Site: brandenburg
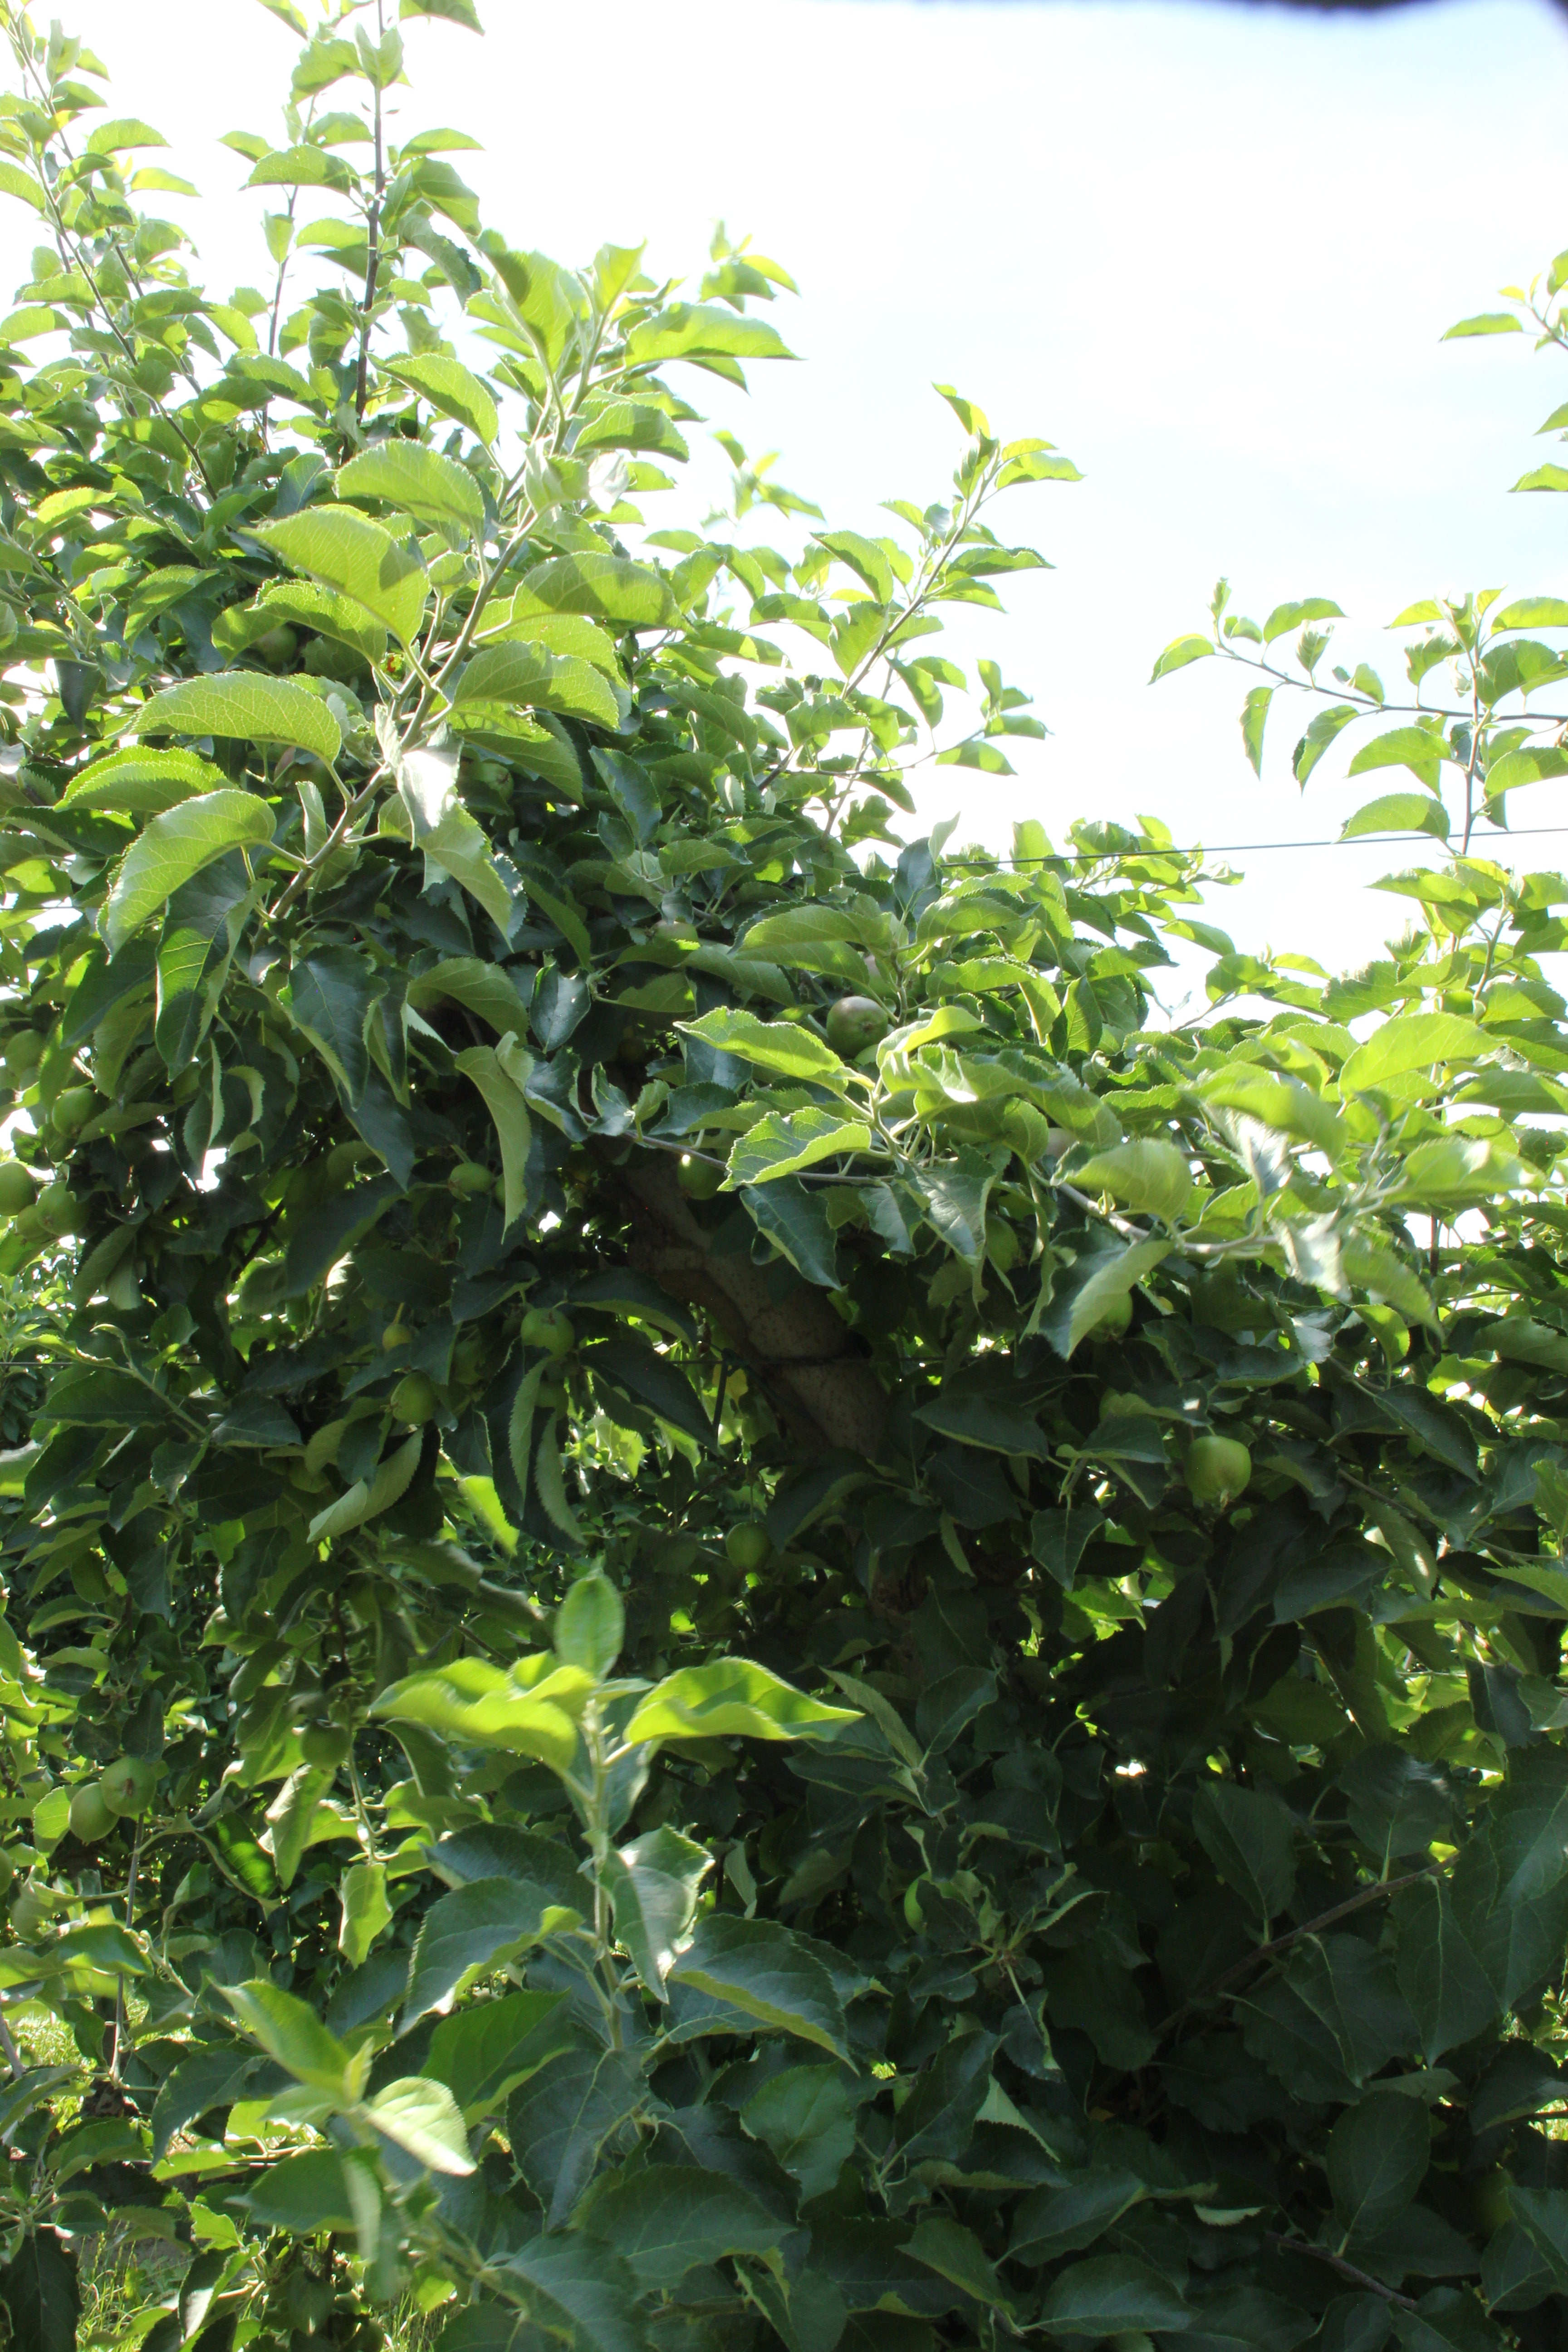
Growth stage (BBCH 74): Development of fruit